Mickey Wright

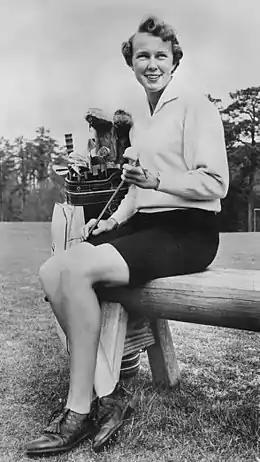
Wright in 1960

Wright joined the LPGA Tour in 1955. She won 82 events on the LPGA Tour, which puts her second on the all-time win list behind Kathy Whitworth, who won 88 times. Thirteen of her victories were in major championships, which places her second to Patty Berg, who won fifteen majors. Wright topped the LPGA money list for four consecutive seasons from 1961 to 1964 and made the top ten on the list thirteen times in total between 1956 and 1969. Wright won at least one LPGA title for 14 straight seasons, from 1956 to 1969.